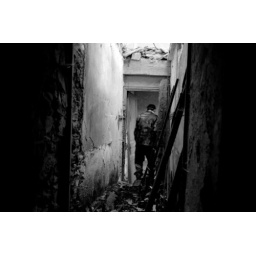
A castle in the forest